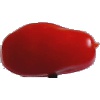
Label: Tomato 2